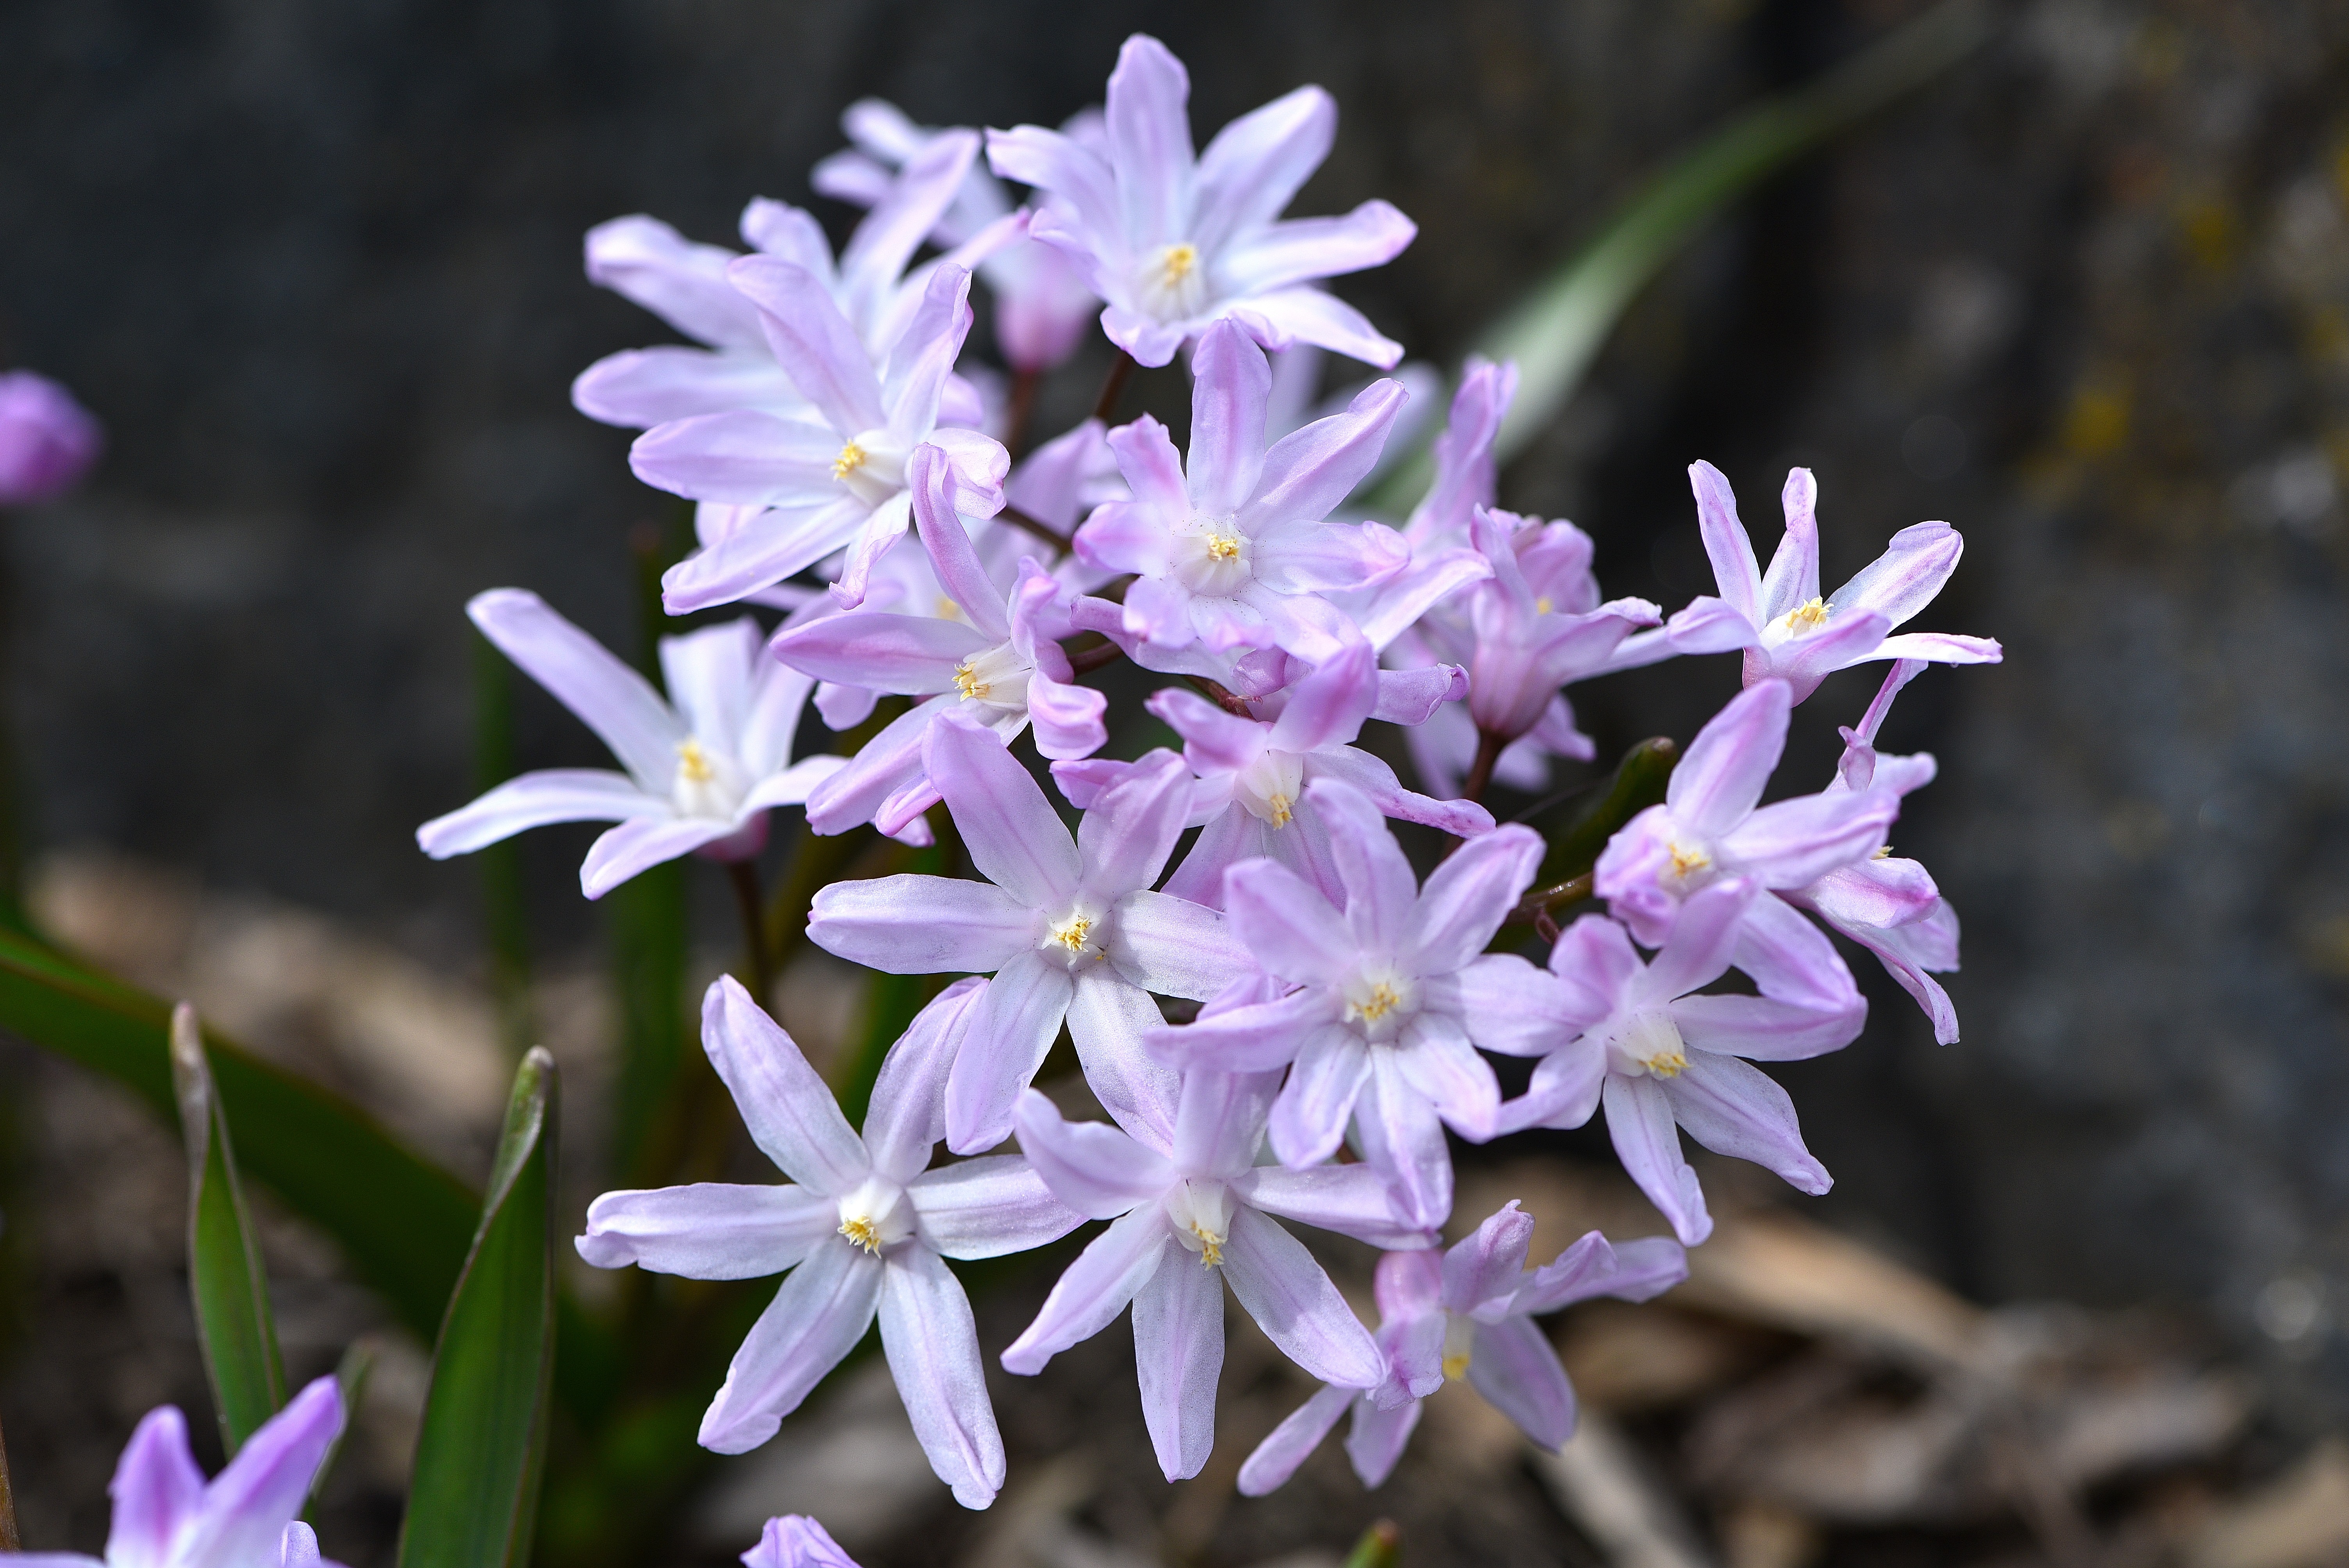
nature, blossom, plant, sweet, flower, petal, spring, herb, botany, garden, pink, flora, wildflower, flowers, tender, early bloomer, spring flower, scilla, macro photography, flowering plant, land plant, puschkinie